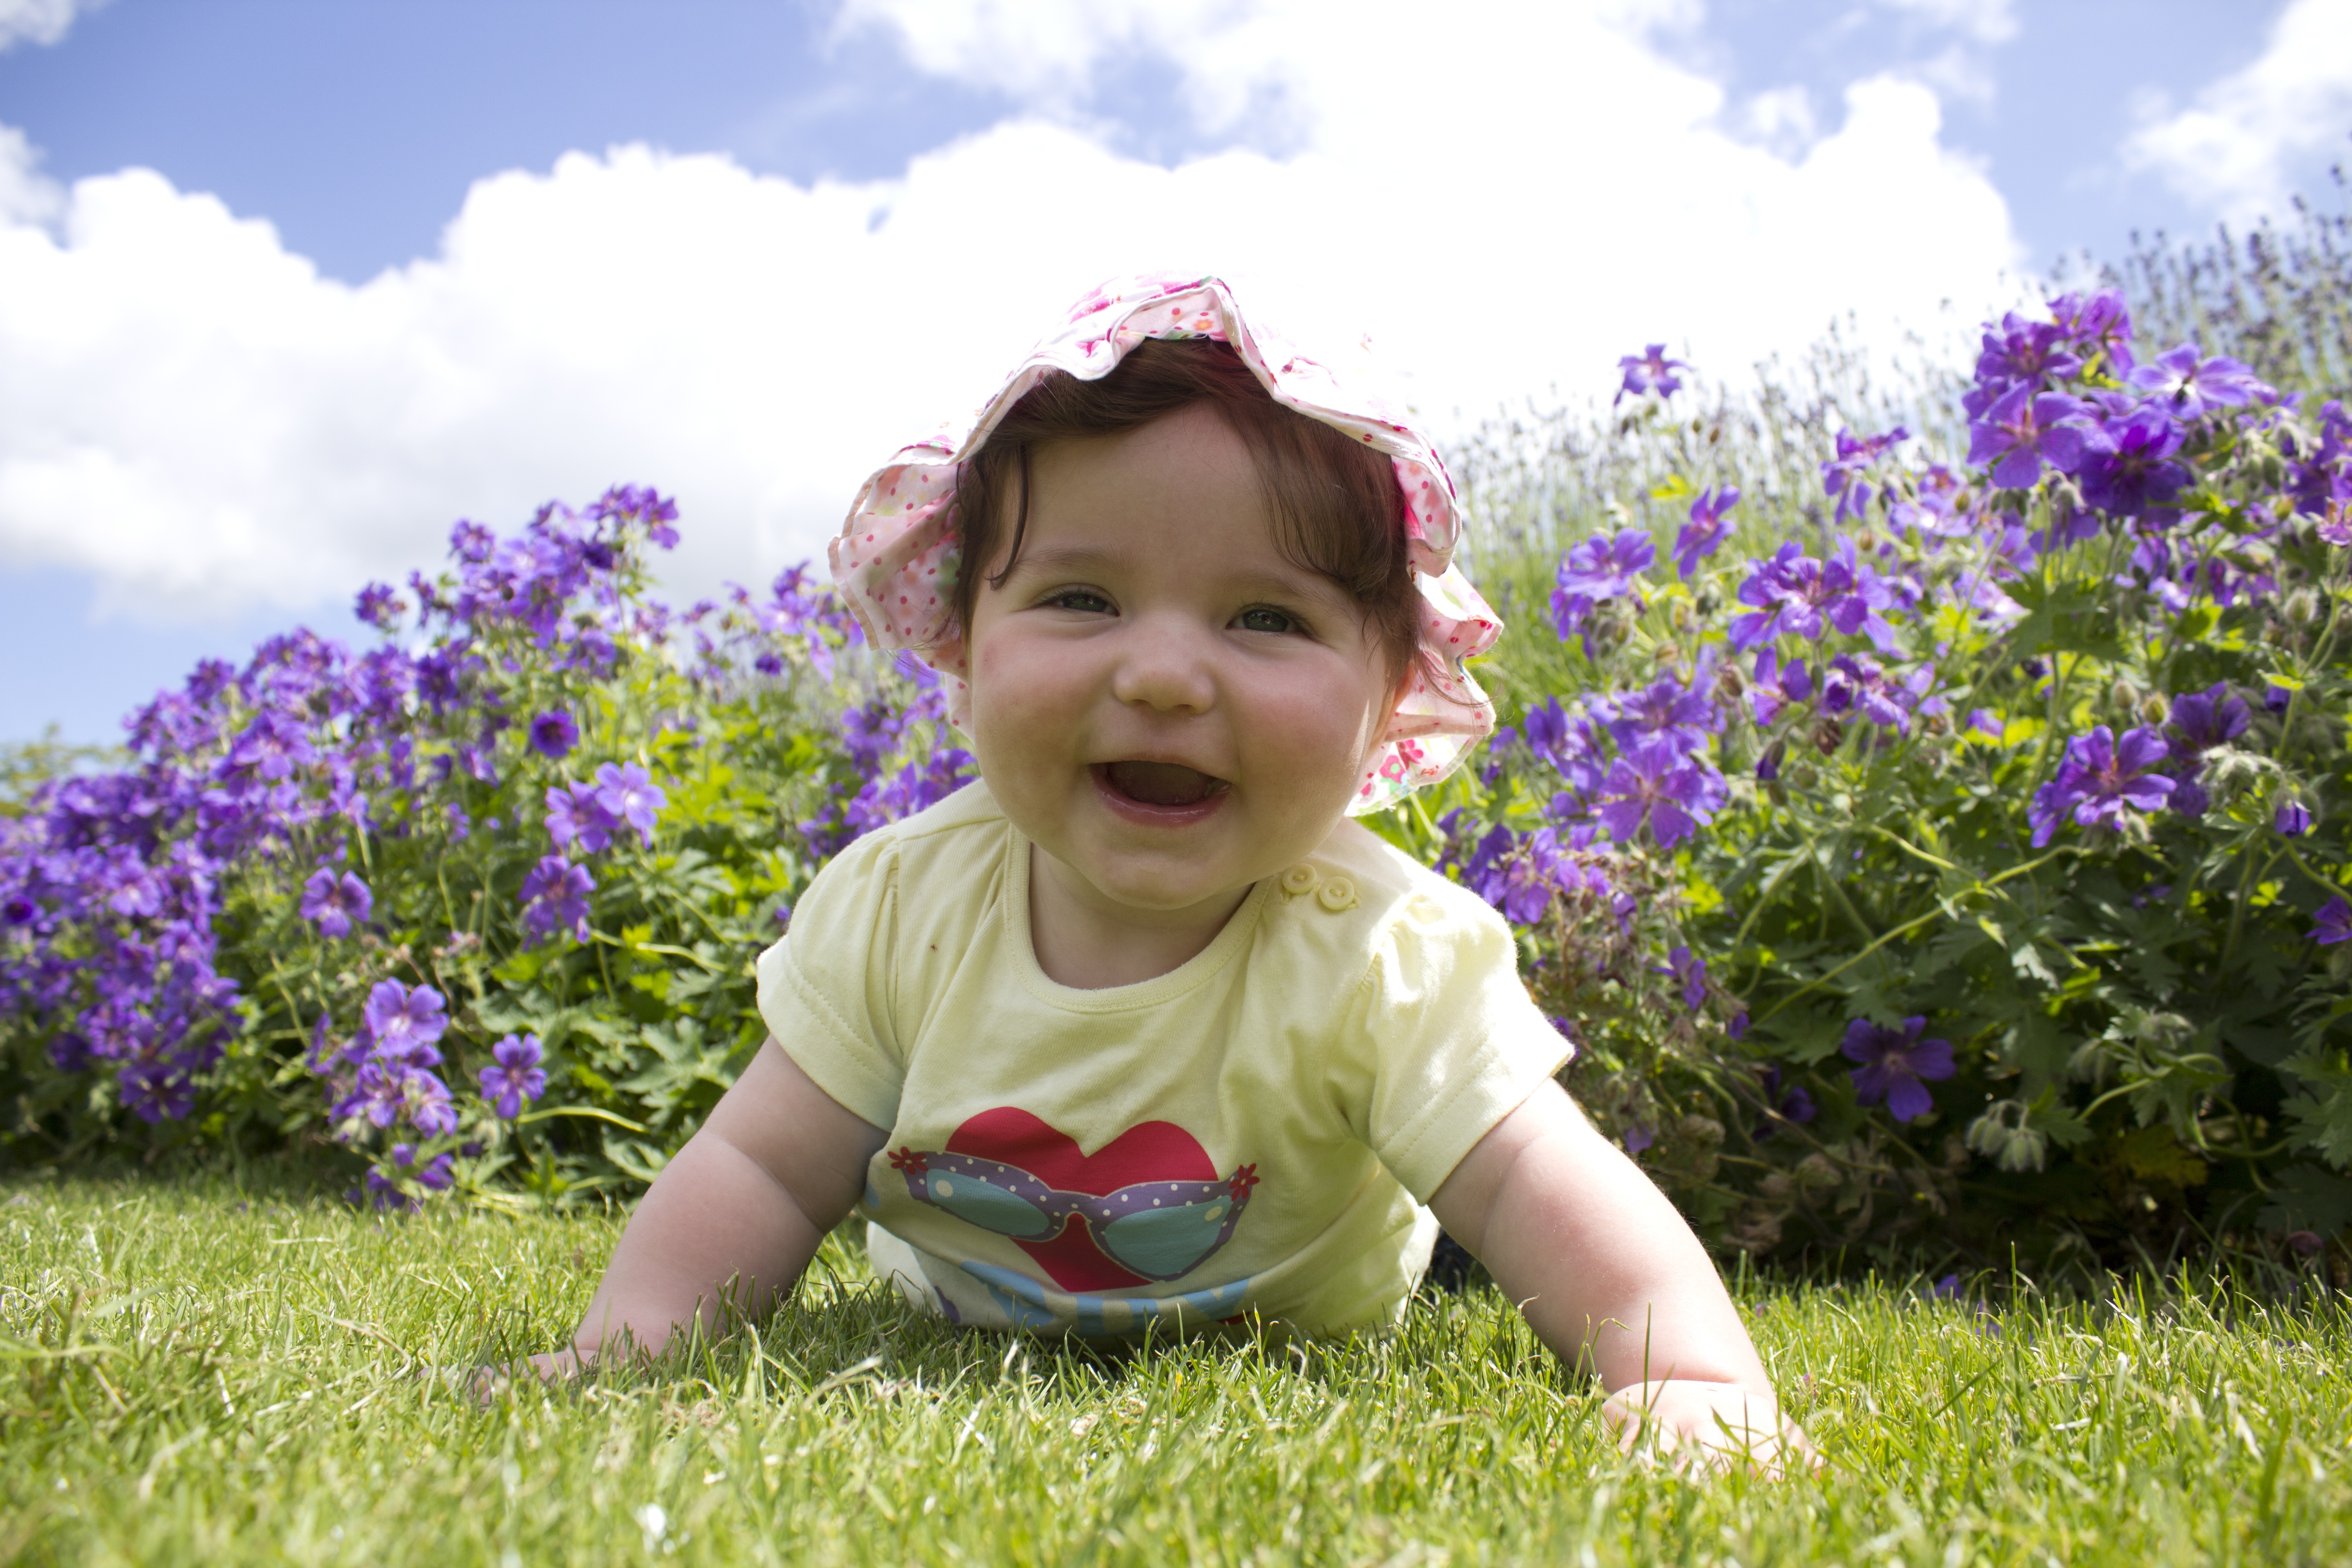
grass, plant, girl, field, lawn, meadow, play, flower, purple, kid, cute, summer, young, spring, child, baby, smiling, smile, flowers, cheerful, happy, happiness, infant, toddler, bluebonnet, pretty, adorable, lupin, flowering plant, day dream, land plant